D. F. Malan

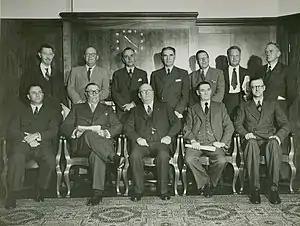
The first Malan Cabinet in 1948. Left to right, first row : J. G. Strijdom, Nicolaas Havenga, D. F. Malan, E. G. Jansen, Charles Swart. Second row : A. J. Stals, Paul Sauer, Eric Louw, S. P. Le Roux, Eben Dönges, Frans Erasmus and Ben Schoeman.

During Malan's tenure as prime minister, South Africans lost the right of appeal from the Appellate Division of the Supreme Court of South Africa to the Judicial Committee of the Privy Council in London under the terms of the Privy Council Appeals Act, 1950.